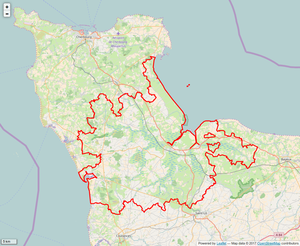
Périmètre du PNR des Marais du Cotentin et du Bessin.
Le parc naturel régional des marais du Cotentin et du Bessin est un parc naturel régional français, situé en Normandie. Le parc régional est créé le 14 mai 1991 par décret ministériel en raison de l'importance de sa zone humide que les crues hivernales recouvrent ou « blanchissent ».